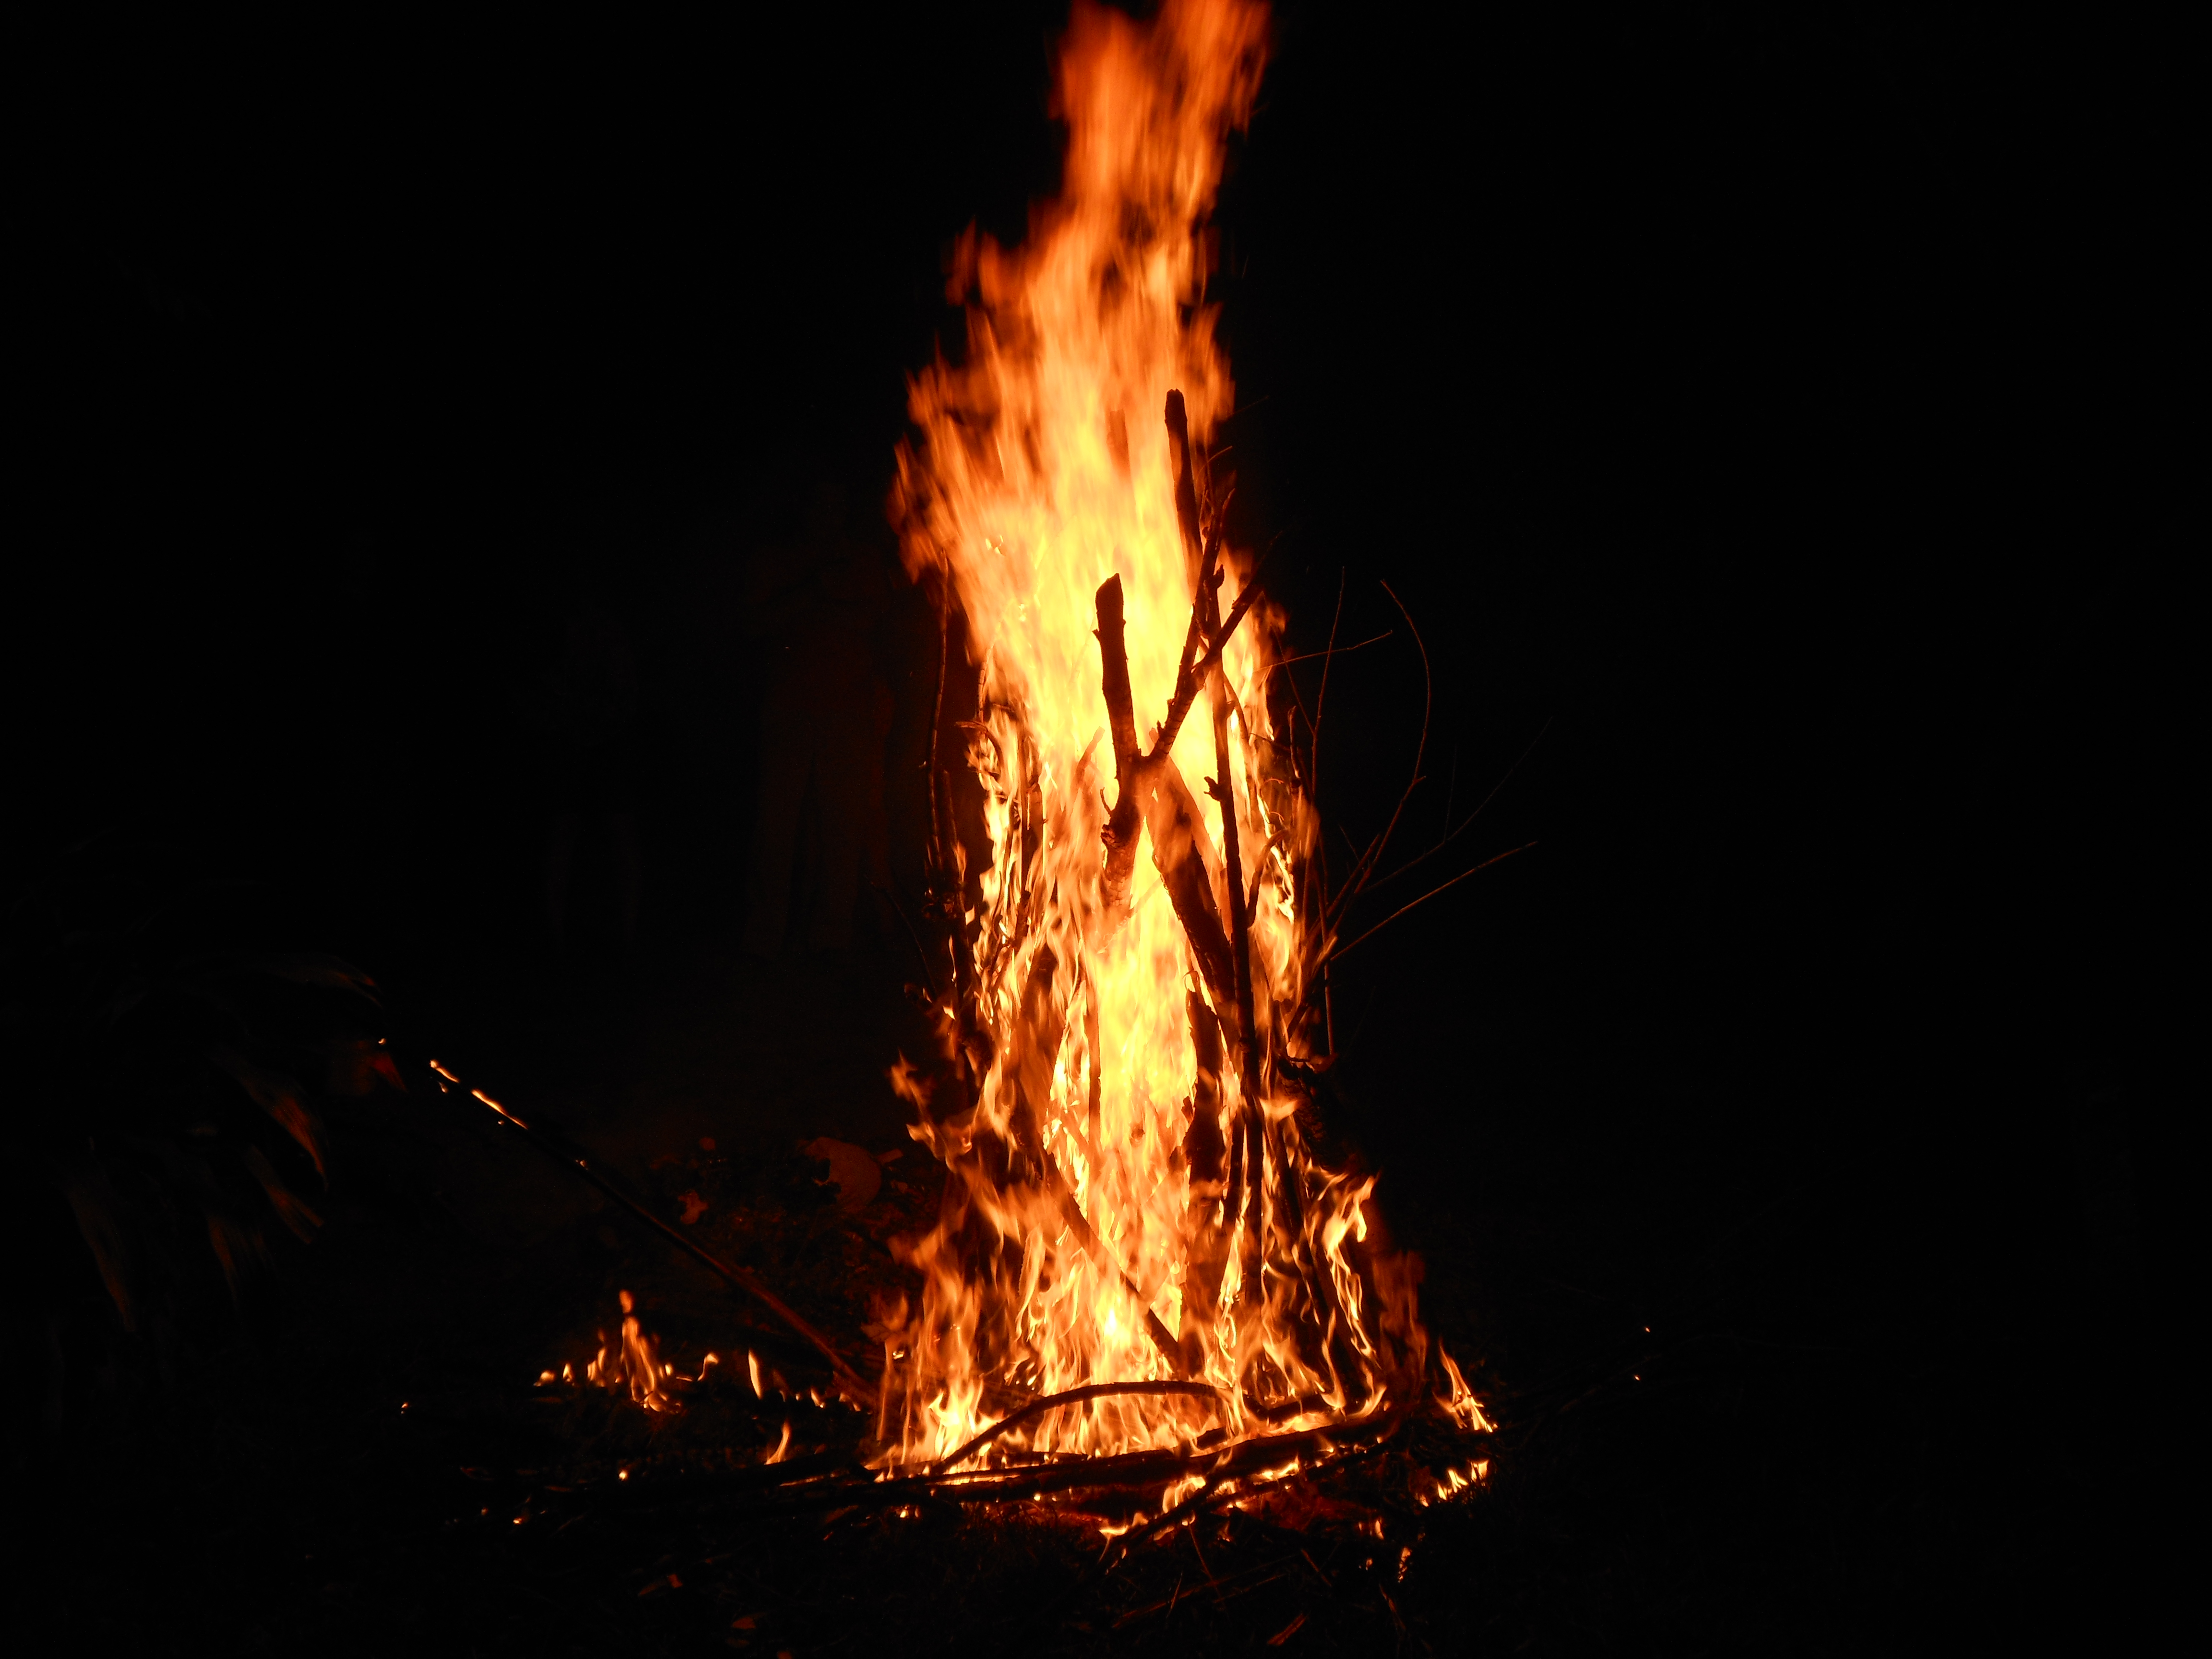
fire, flame, bonfire, heat, campfire, atmosphere, event